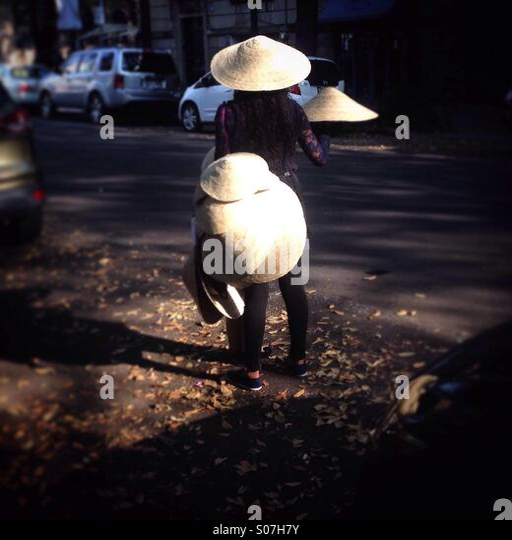
a young woman sells hat used by farmers in a street